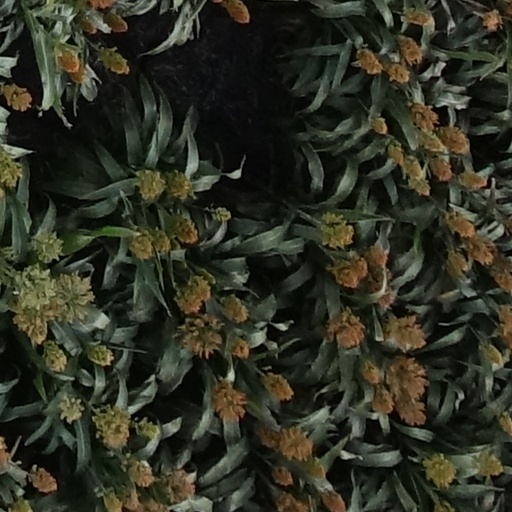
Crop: sorghum